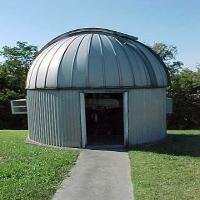
Weather: sun or clear